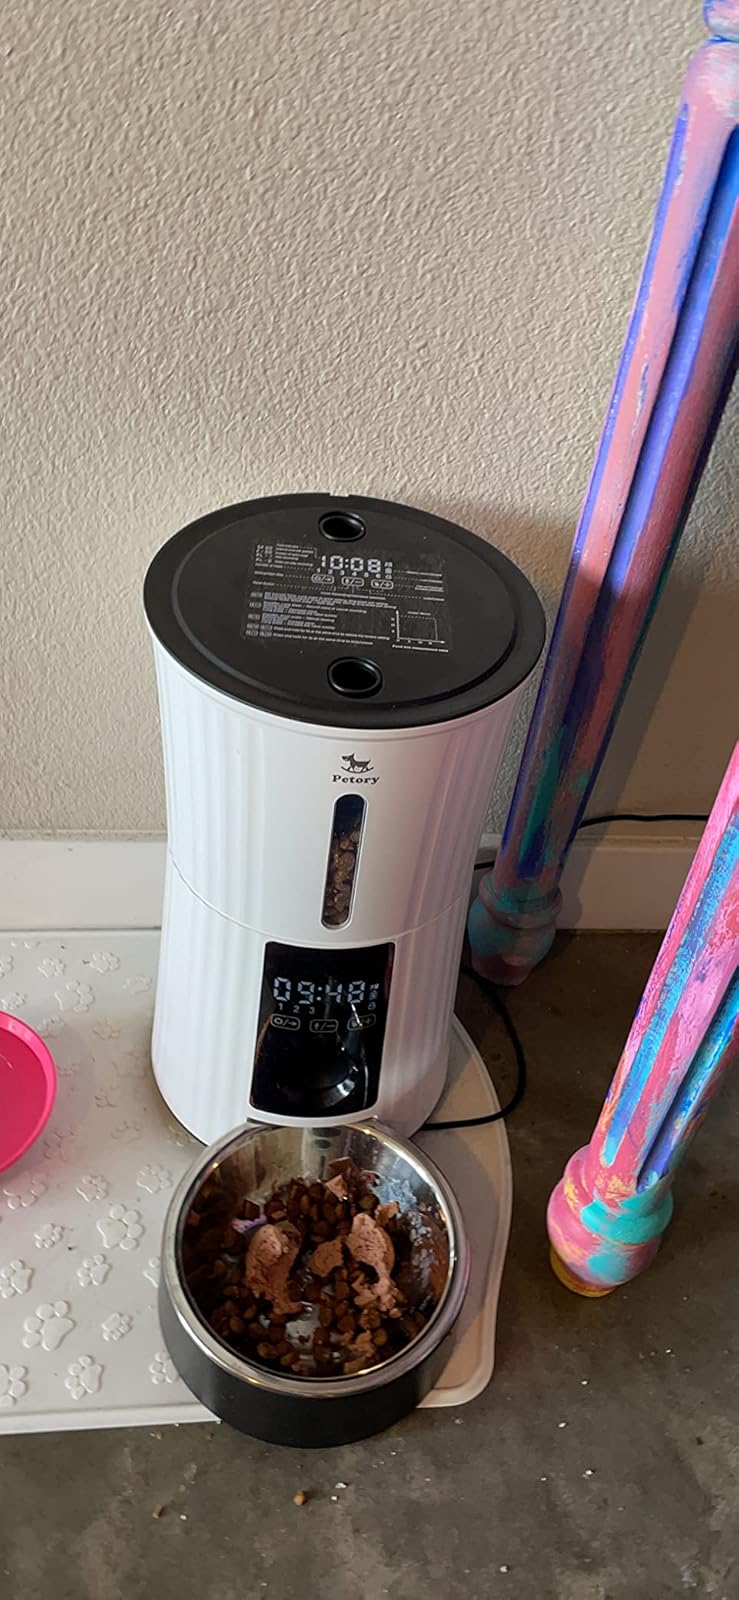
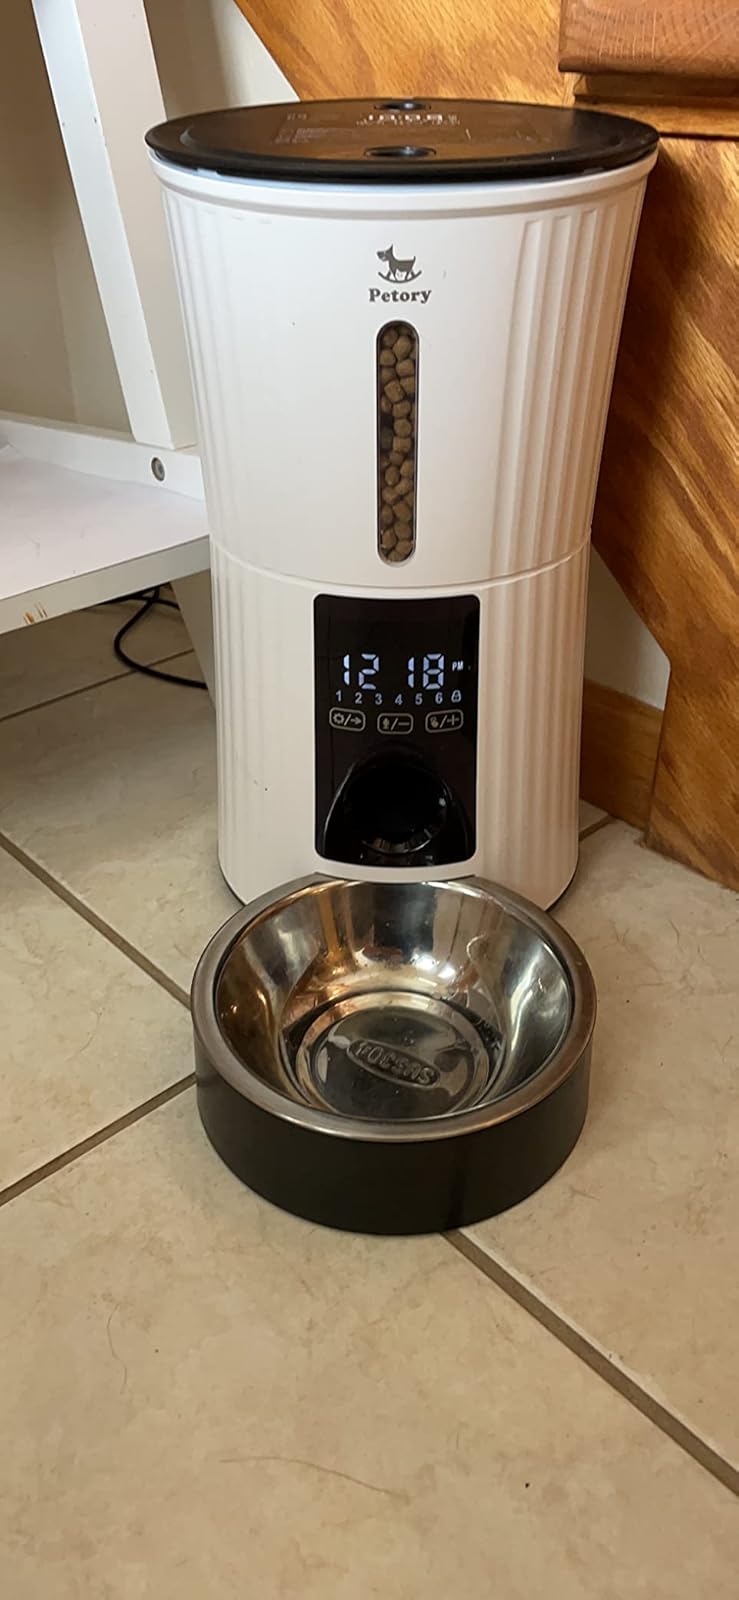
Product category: items_feeder
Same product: yes